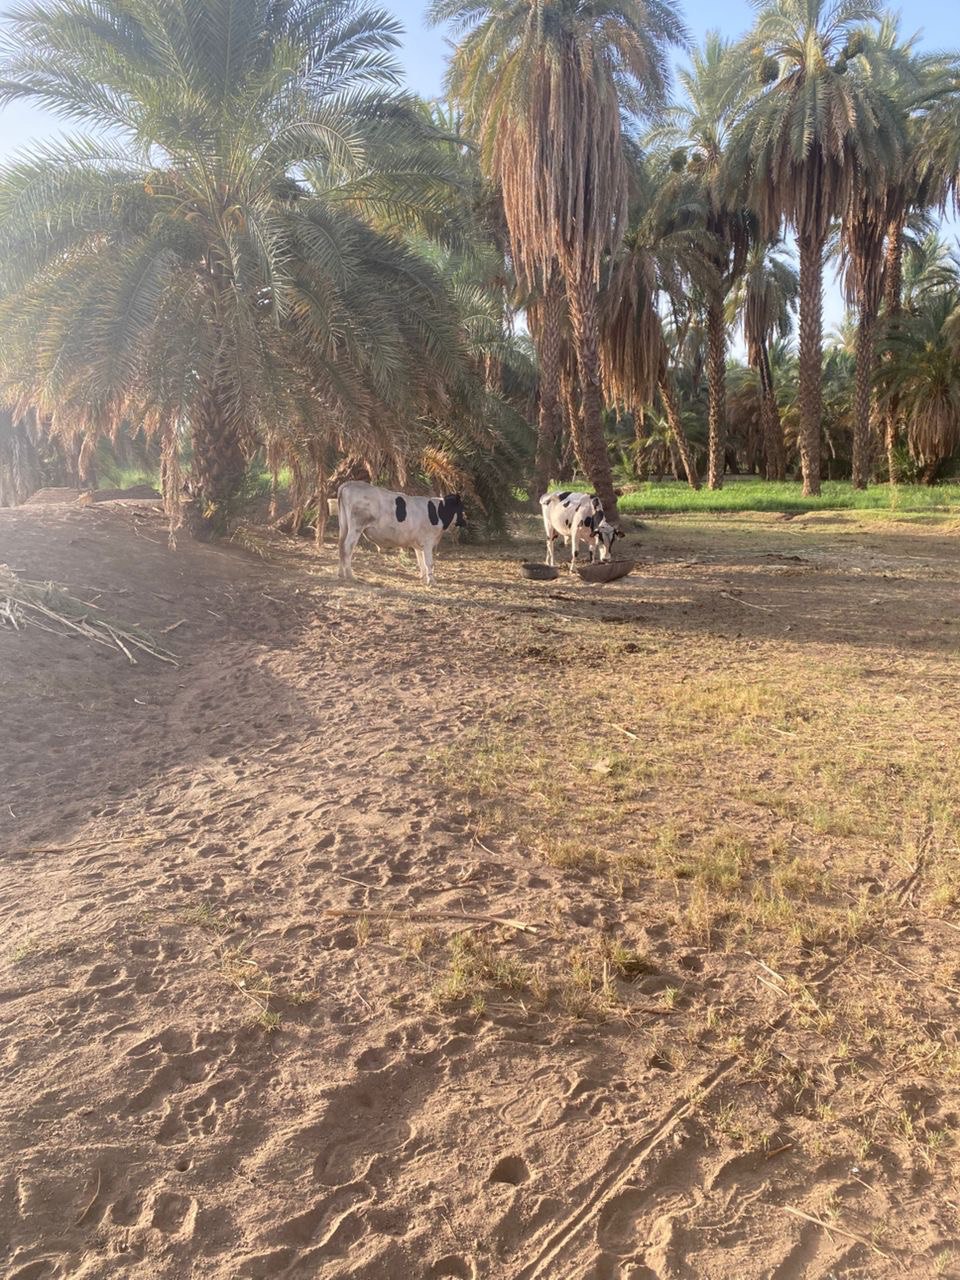
الوصف بالفصحى: أبقار أمام أشجار نخيل
الوصف بالعامية السودانية: بقر قدام شجر نخيل
التصنيف: Agriculture & Livestock